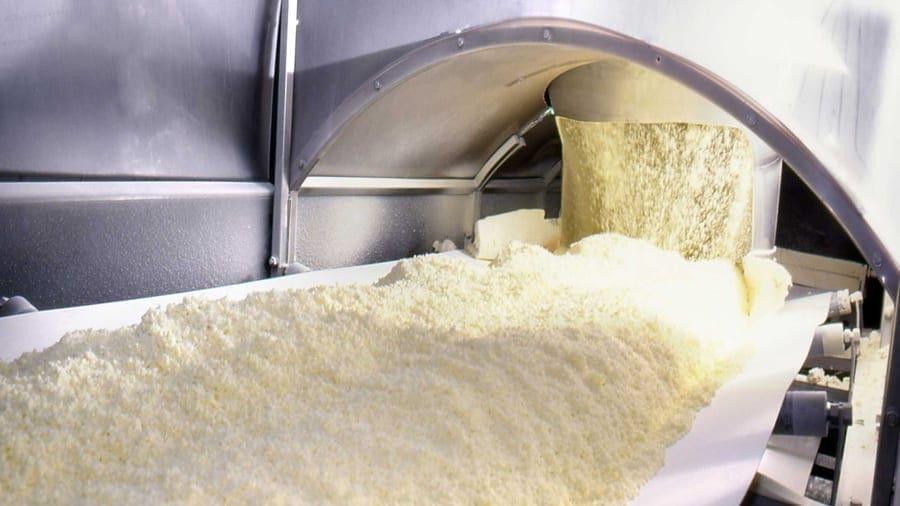
Mwanzo wa uwakilishi wa viwanda kitu kinachoonekana ni podi au unga wa rangi ya manjano labda mahindi au nafaka nyingine ikimwagika kutoka kwenye mashine au mfumo wa kusafiri. Hii inaashiria hatua fulani katika utengenezaji wa bidhaa ya chakula na nyingine.